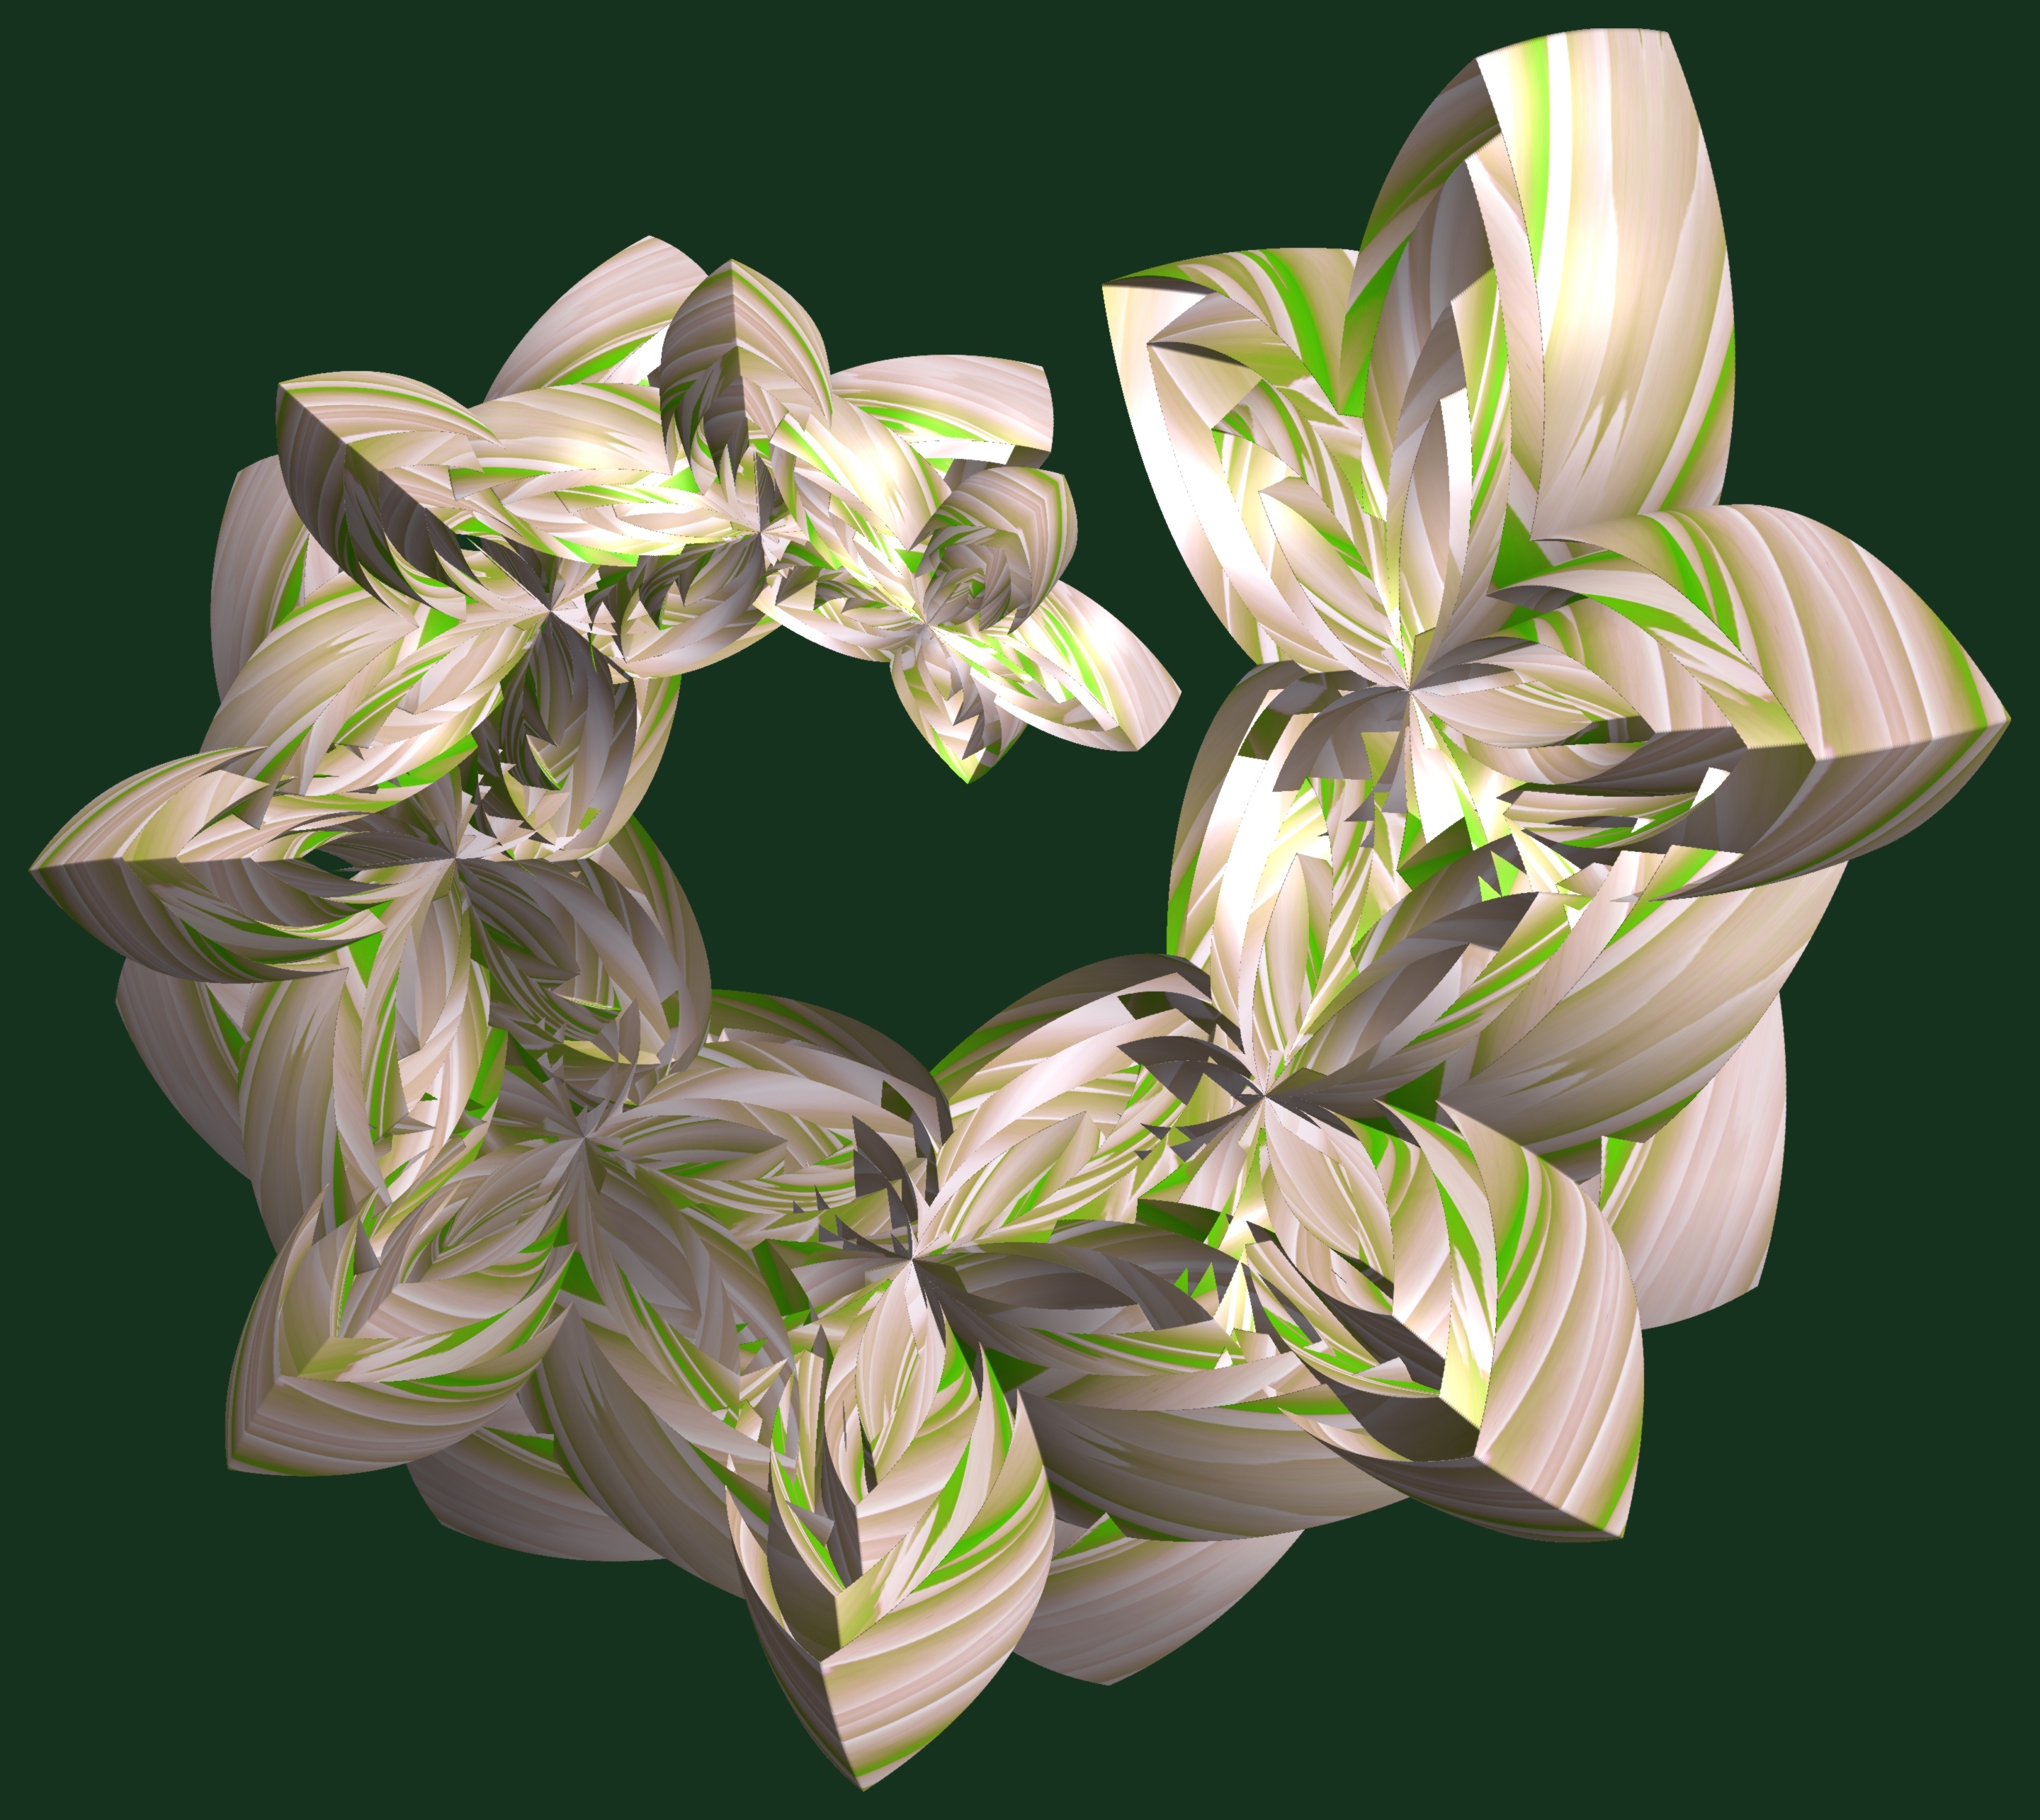
branch, structure, plant, texture, leaf, spiral, flower, petal, pattern, green, botany, flora, cool image, illustration, design, symmetry, 3d, graphic, lily, torus, mathematica, cg, parametricplot3d, code, program, algorithm, abstruct, mapping, flowering plant, land plant